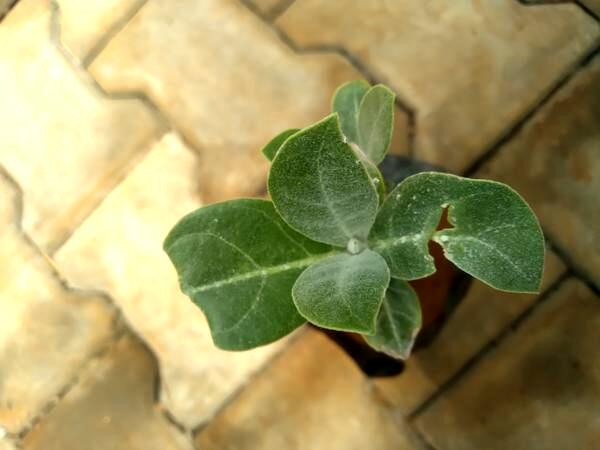
Plant: Ekka